Kudrun

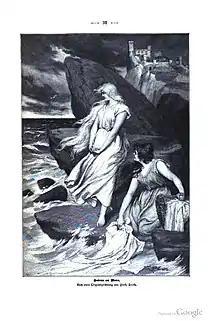
Kudrun washes clothes at the seashore. From "Die Gartenlaube" (1899)

The "Kudrun" is widely seen as a deliberate reversal of the situation of the "Nibelungenlied": the poem cites the "Nibelungenlied" in its metrical form, in its use of "âventiuren" (chapters, literally "adventures") to distinguish individual episodes, and its use of allusions and direct citations of lines of the other poem. Kudrun herself is seen as a reversal of Kriemhild in the "Nibelungenlied": instead of revenge and destruction, Kudrun brings about peace and reconciliation. Gerlint, however, receives Kriemhild's epithet "vâlentinne" (Kudrun 629,4; "she-devil"), while Wate seems to combine features of the "Nibelungenlied's" portrayal of Hagen and Hildebrand. While the antithesis to the "Nibelungenlied" is especially obvious in the role played by Kudrun herself, the male family members also show themselves to be much more pragmatic than the heroes in the "Nibelungenlied".